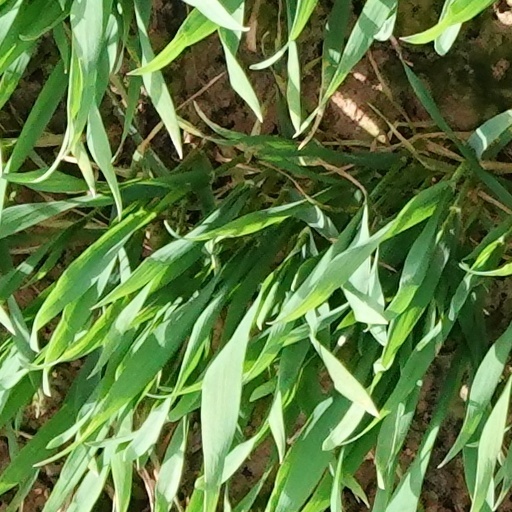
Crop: wheat